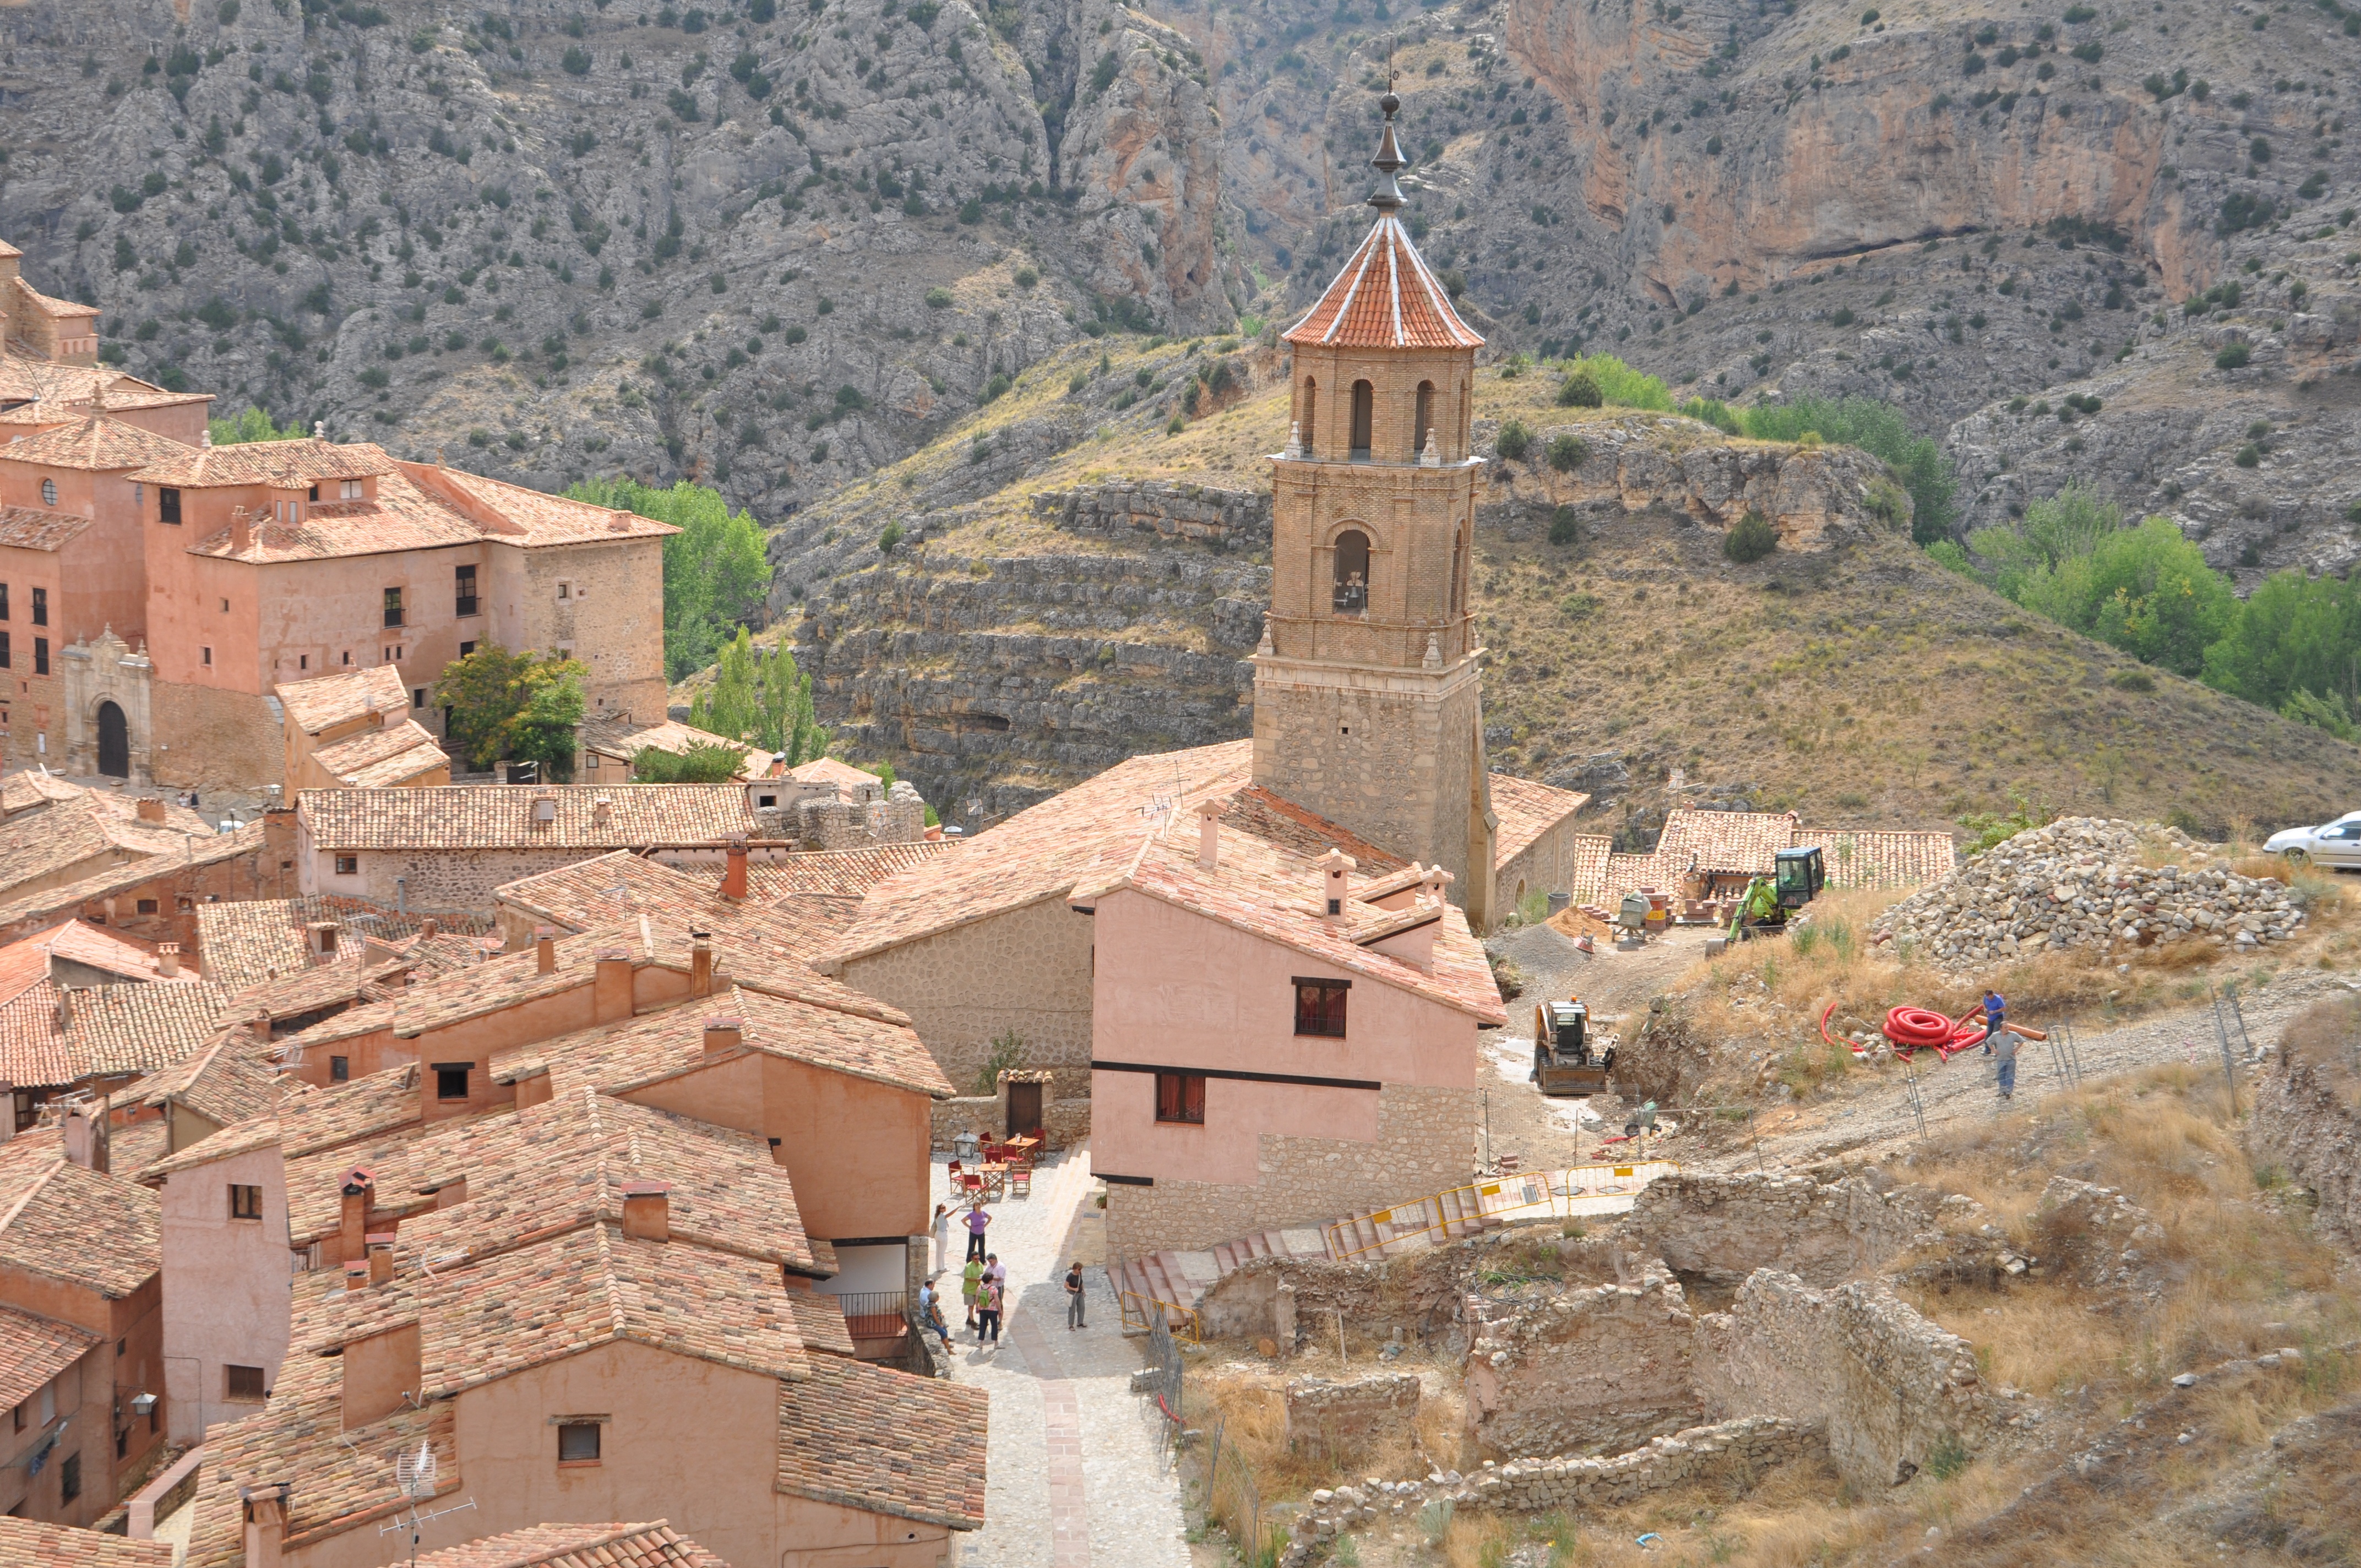
people, town, city, village, church, fortification, tourism, place of worship, spain, ruins, monastery, see, wadi, historic site, albarracin, ancient history, human settlement